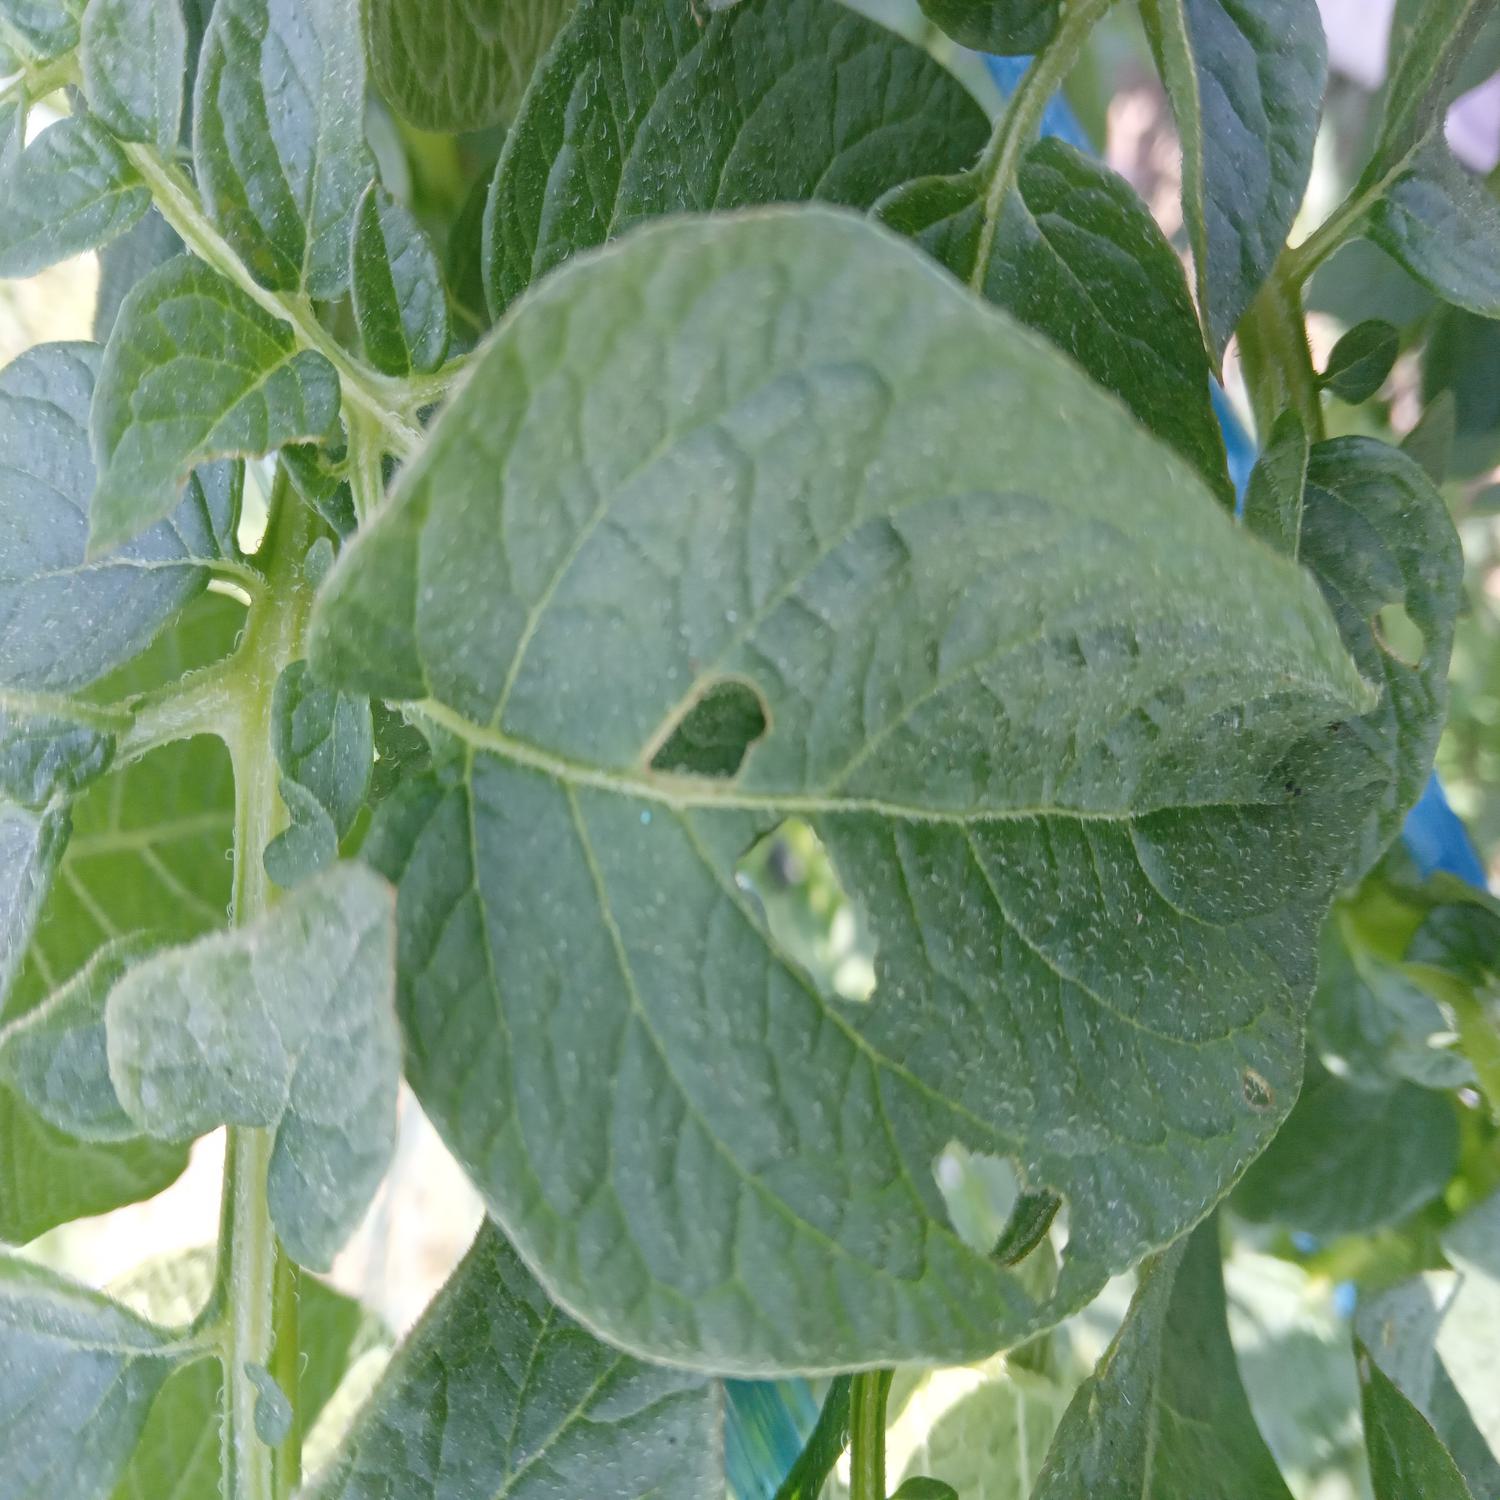
Label: Pest